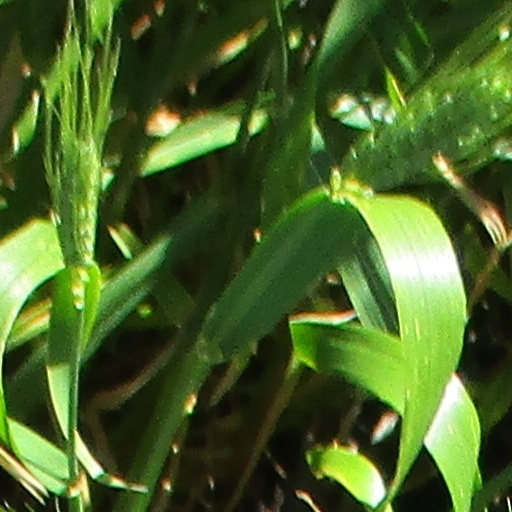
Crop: wheat